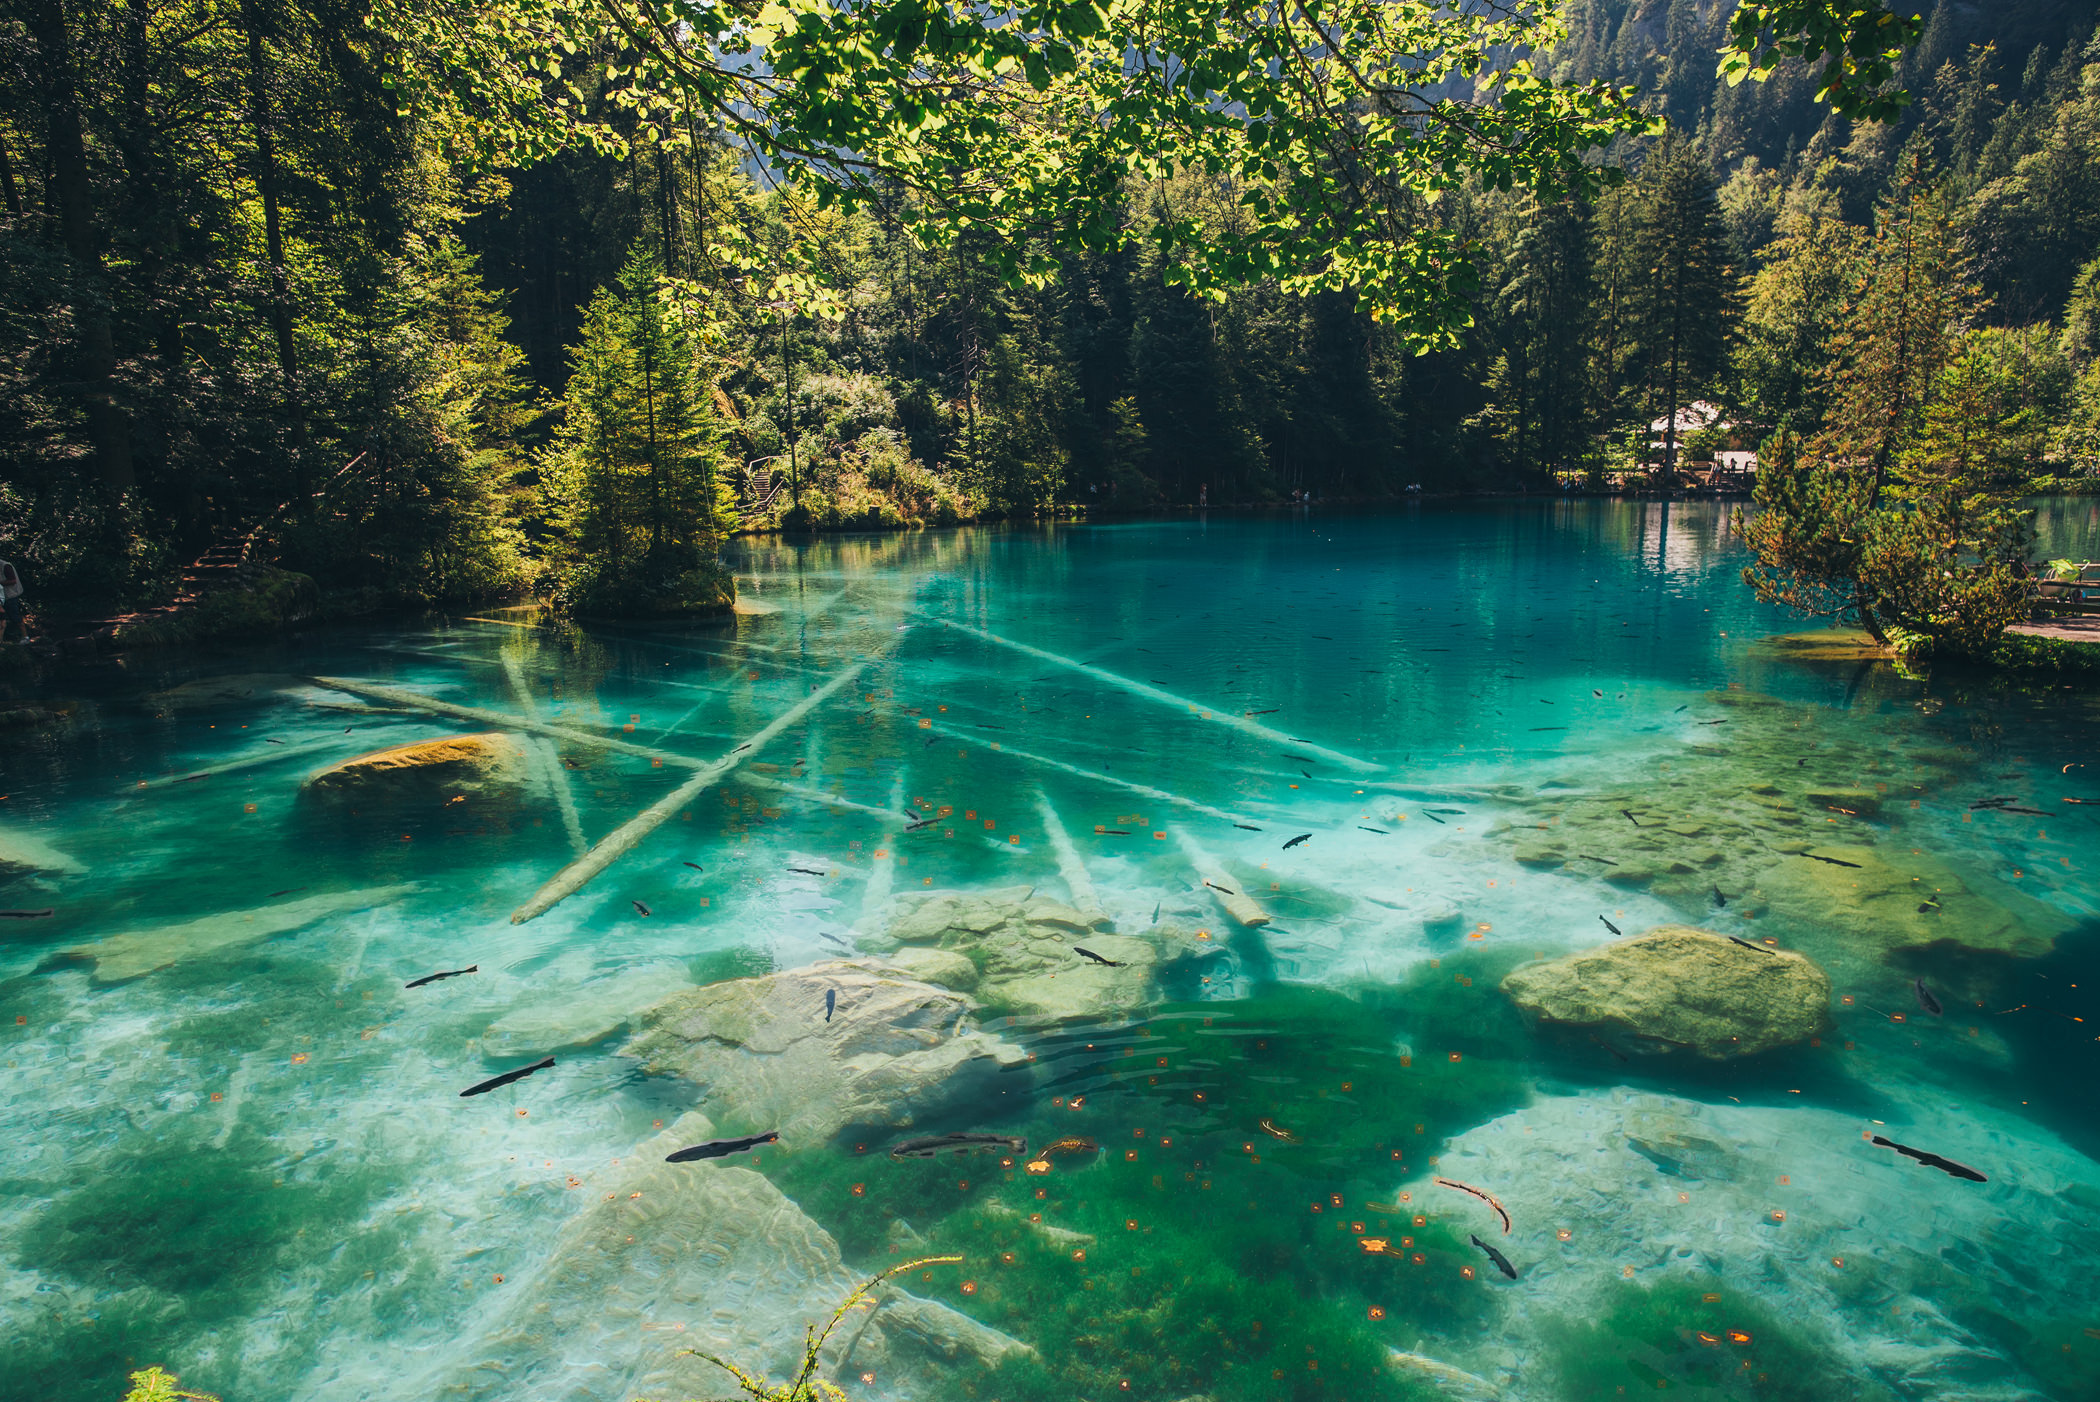
body of water, nature, water, natural landscape, water resources, vegetation, nature reserve, green, turquoise, wilderness, biome, watercourse, river, tree, reflection, aqua, lake, national park, forest, mineral spring, landscape, state park, sunlight, pond, bay, spring, plant, sea, lagoon, vacation, bank, jungle, cove, inlet, stream, old growth forest, rainforest, tourism, riparian forest, coast